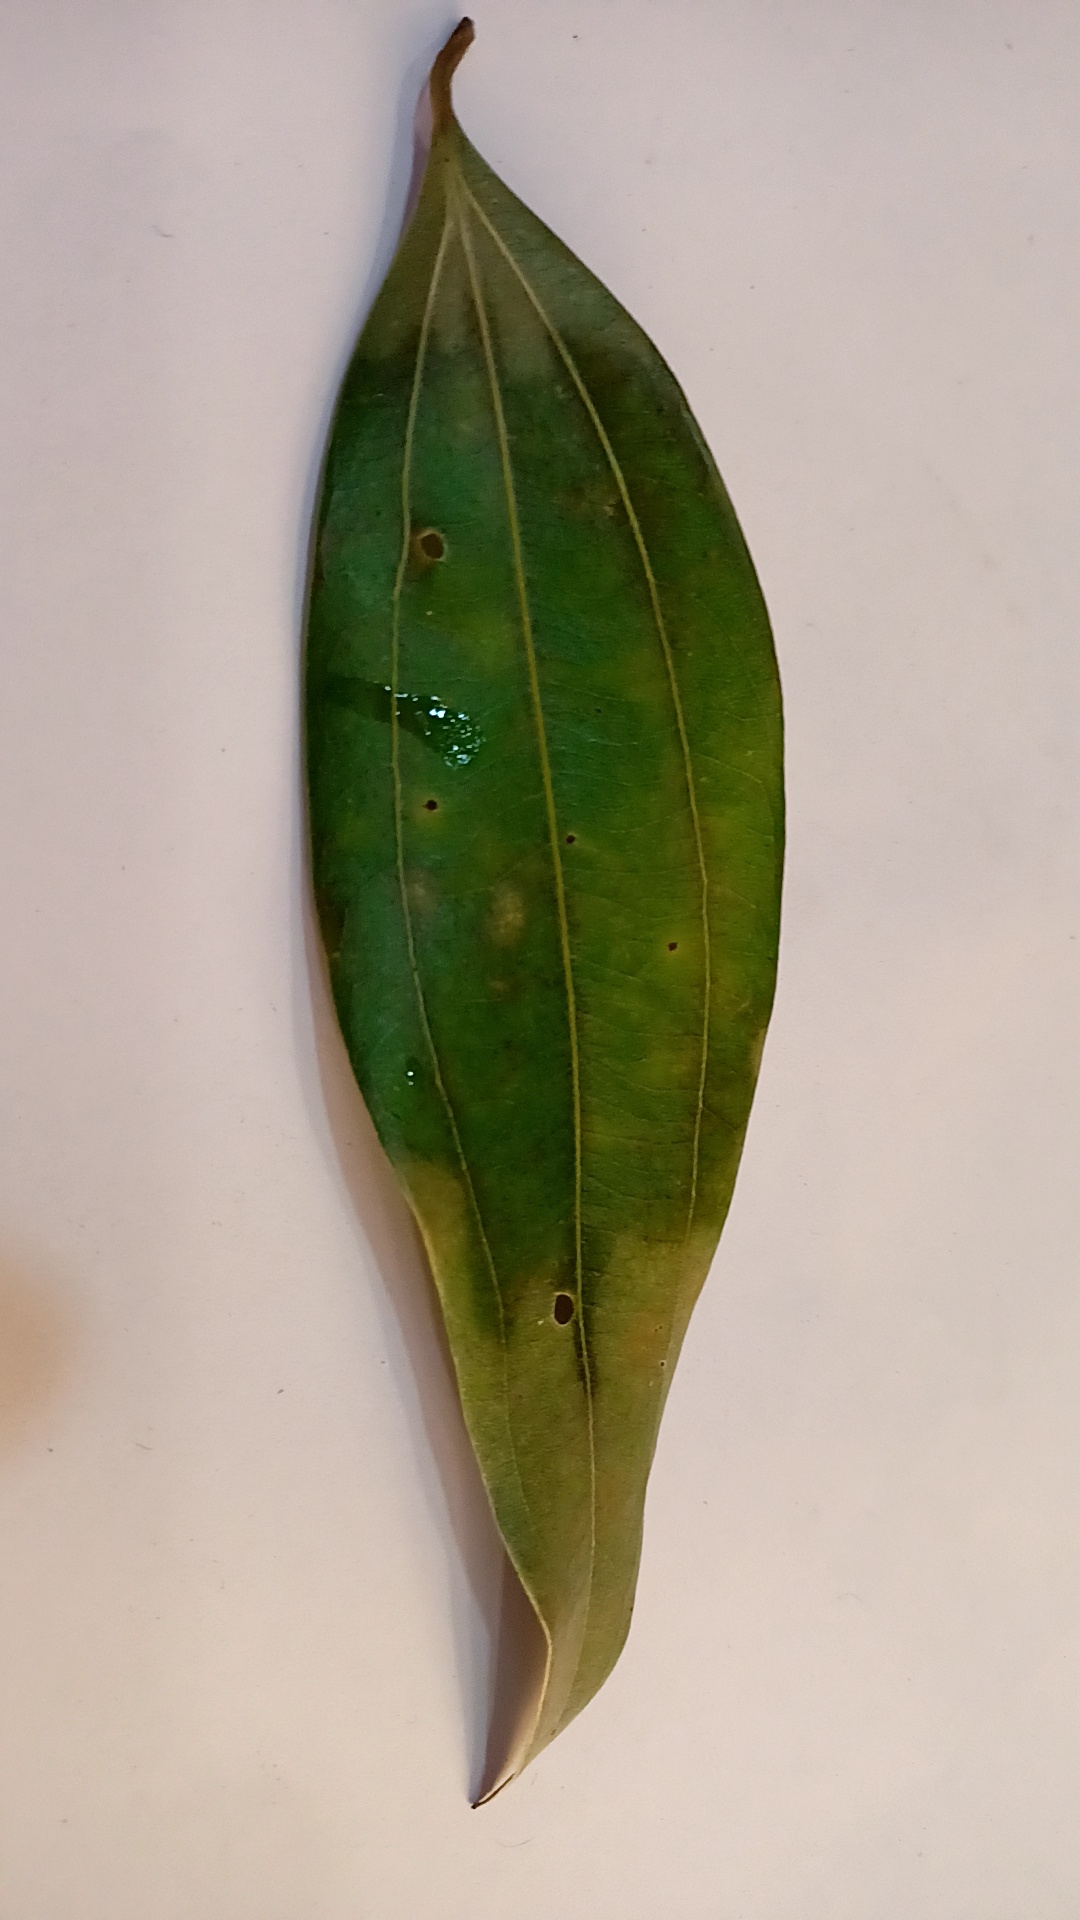
Label: Disease